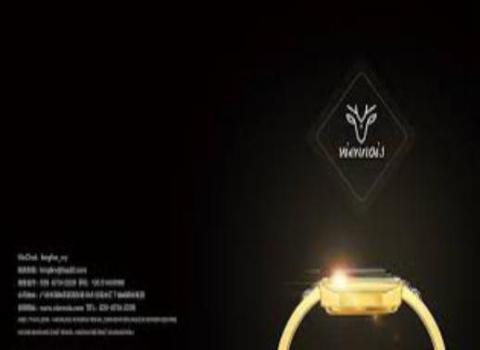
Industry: Clothes